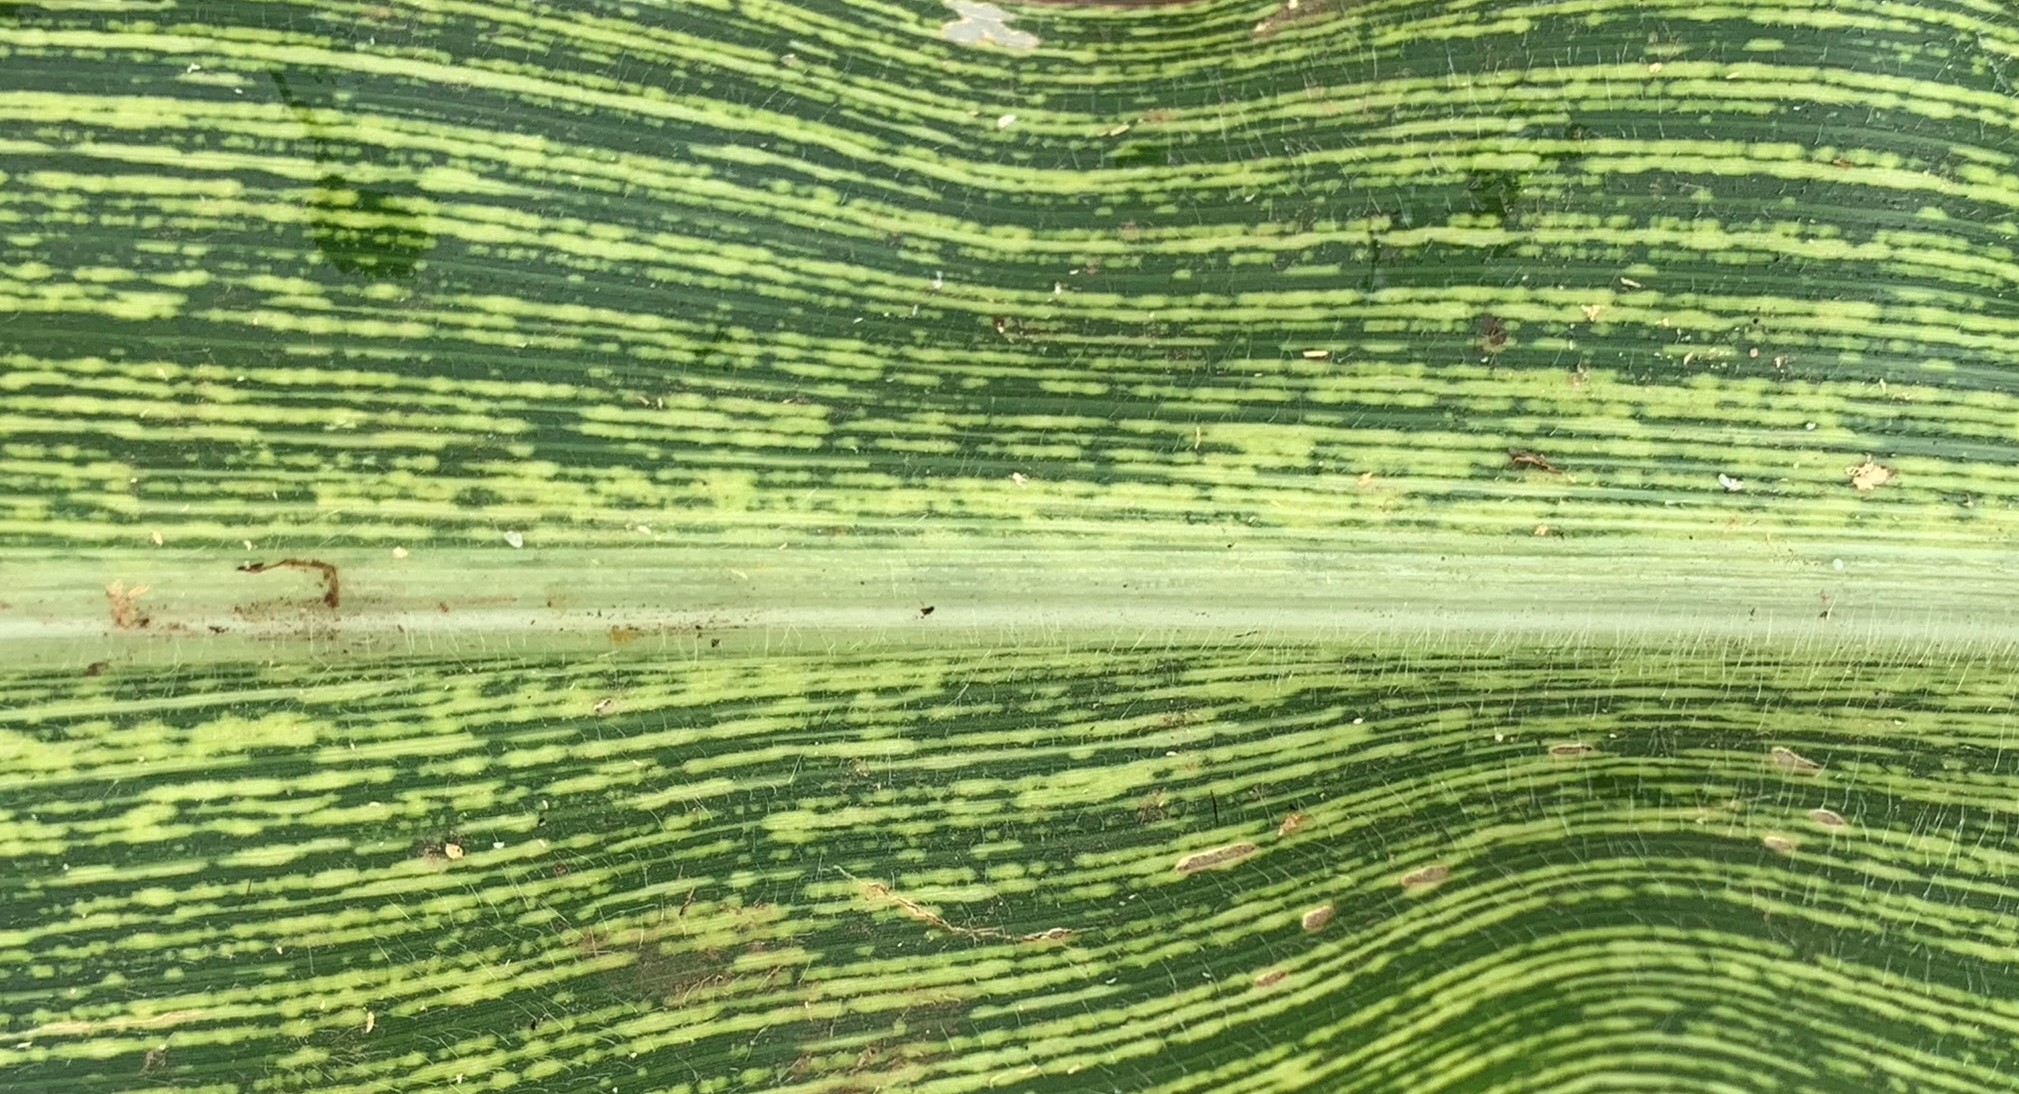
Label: MSV